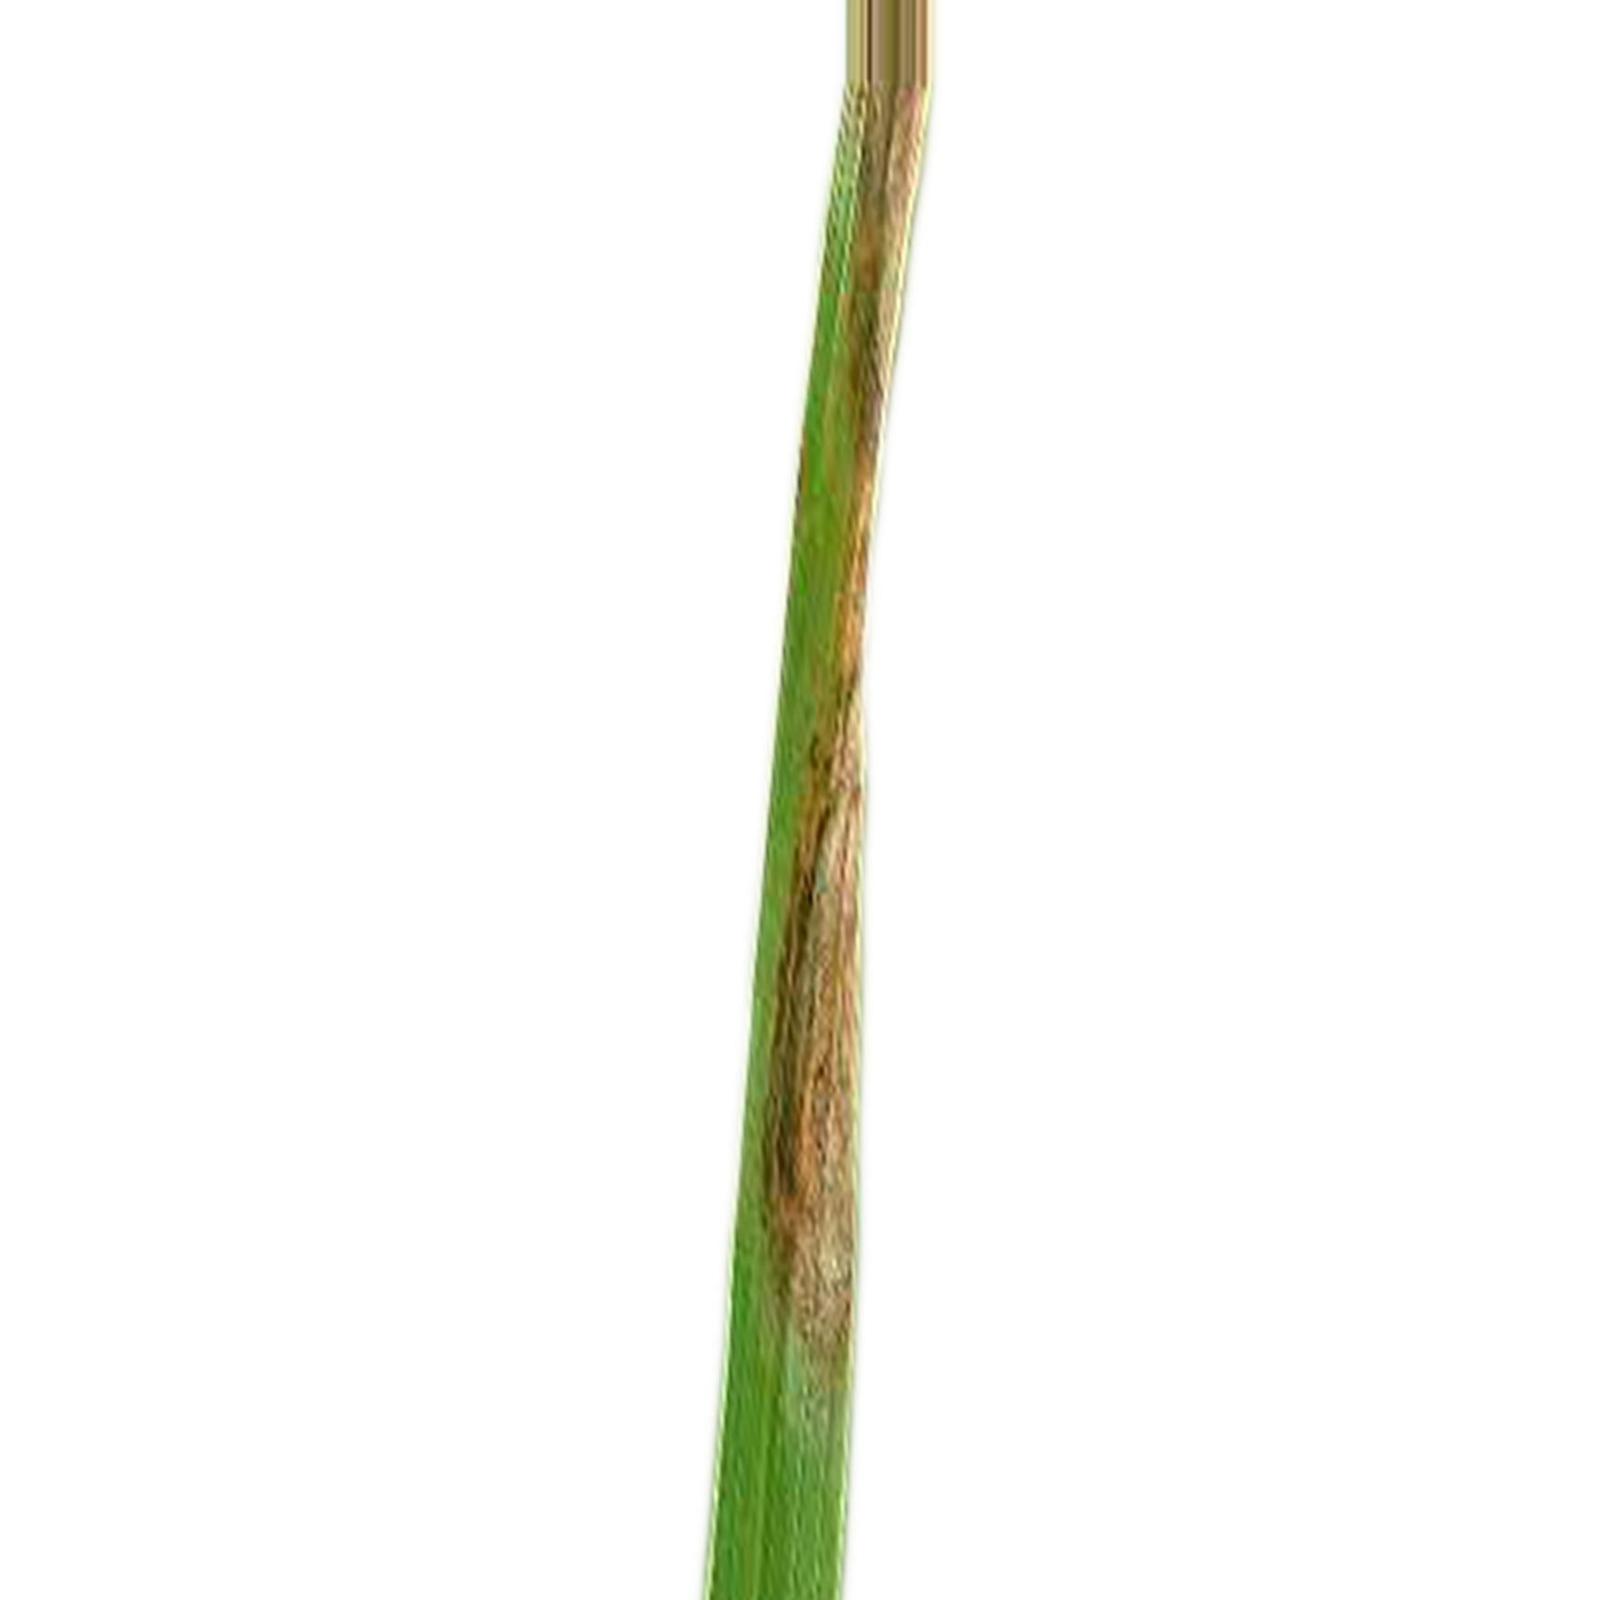
Nhãn: Bệnh Cháy lá ( Leaf scald )